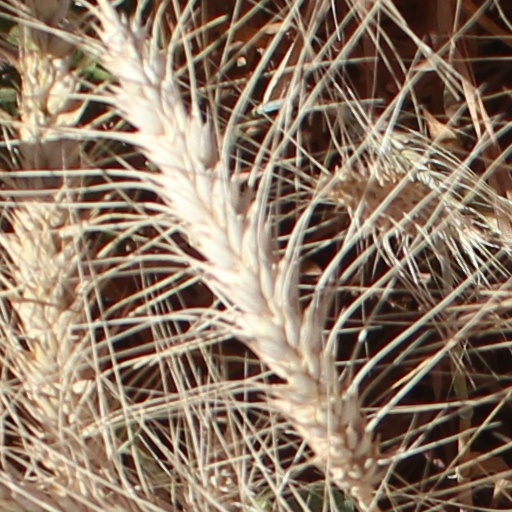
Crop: wheat